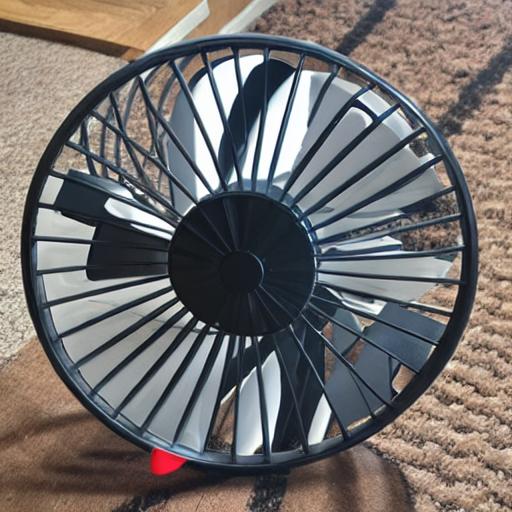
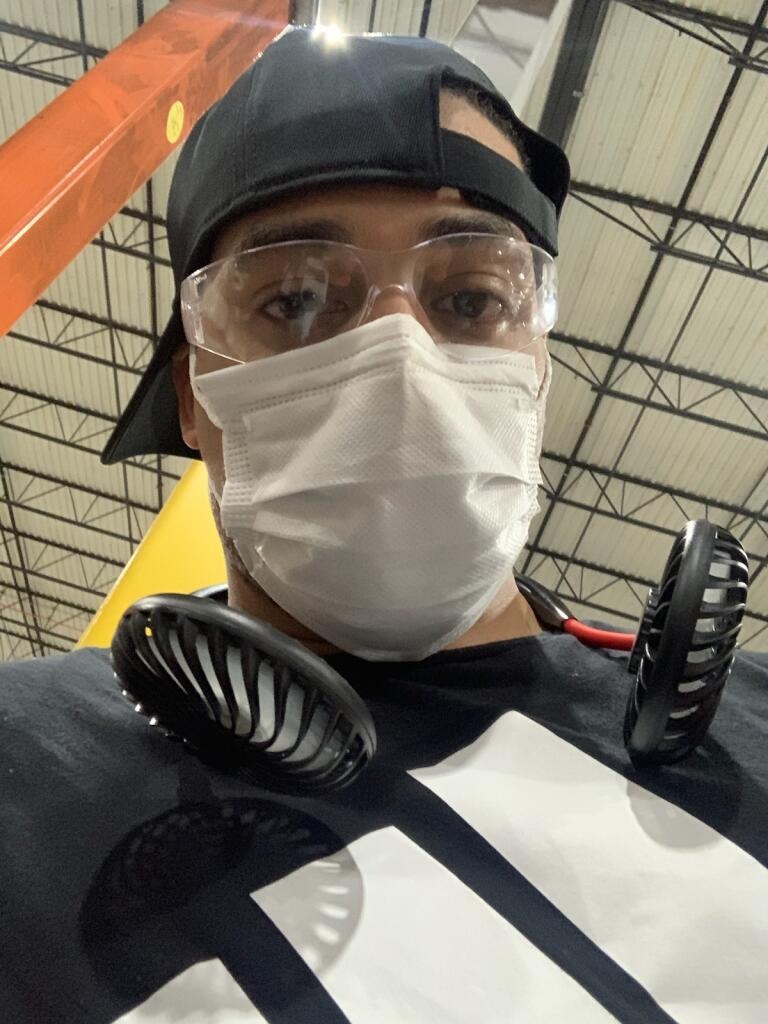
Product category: fan
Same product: no